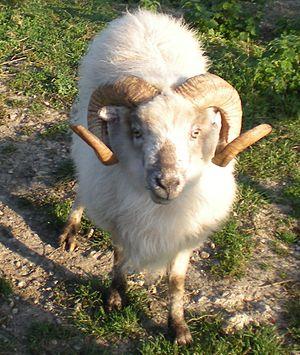
Le mouton de Boreray est une race de mouton originaire de l'île de Boreray dans l'archipel écossais de Saint-Kilda. Il est également connu sous le nom de Boreray Blackface ou Hebridean Blackface.
Liste des principales races de moutons connues du Royaume-Uni :